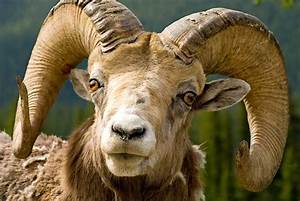
Label: pecora